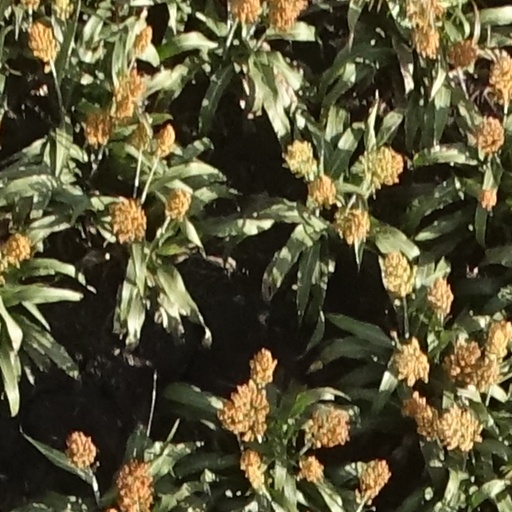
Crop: sorghum